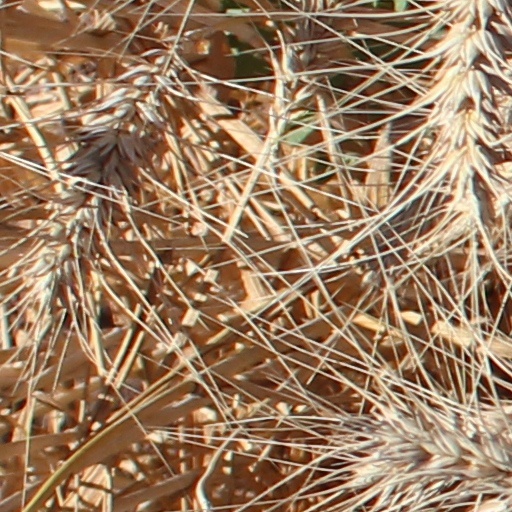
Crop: wheat